Deception (2018 TV series)

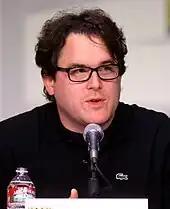
Chris Fedak serves as showrunner and writer on the series.

"Deception" was given a pilot production commitment by ABC on September 14, 2016, with the project being developed by Chris Fedak and magician David Kwong. The pilot was ordered on January 19, 2017, followed by a series order a few months later on May 12. On February 10, 2017, Jack Cutmore-Scott was cast in the lead role as Cameron Black, followed a few days later by the casting of Ilfenesh Hadera as Kay Daniels, Lenora Crichlow as Dina Clark, and Amaury Nolasco as Mike Alvarez. The following month, Justin Chon joined the cast as Jordan Kwon, while Vinnie Jones was cast as Gunter Gastafsen. In May 2017, it was revealed that Laila Robins had been cast as special agent Deakins.